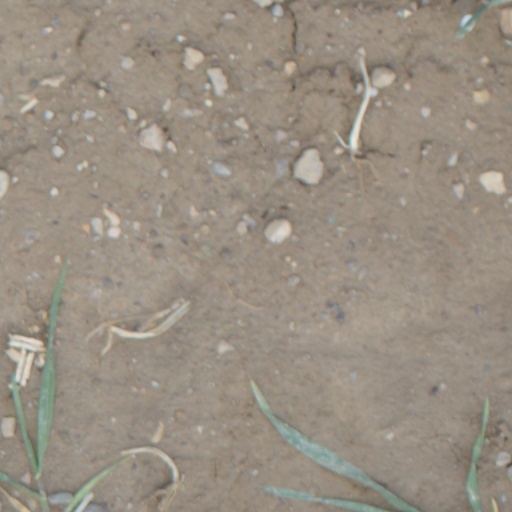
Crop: wheat